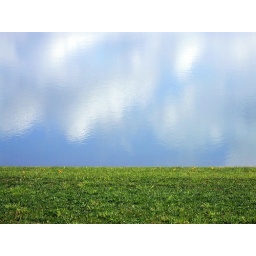
after the rain stopped and the skies cleared the reflection of blue sky and white clouds in the pond looked surreal